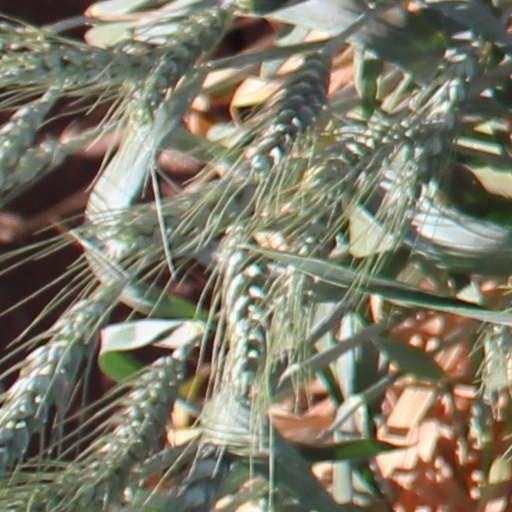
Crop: wheat